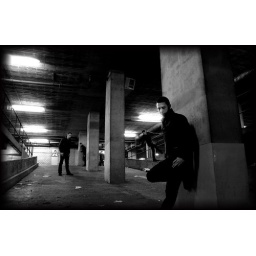
the shots for this were taken in an underground carpark under a huge office building